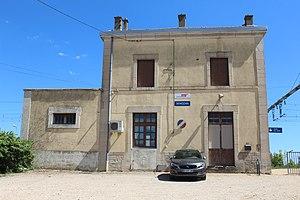
Gare de Senozan.
La gare de Senozan est une gare ferroviaire française de la ligne de Paris-Lyon à Marseille-Saint-Charles, située sur le territoire de la commune de Senozan, dans le département de Saône-et-Loire, en région Bourgogne-Franche-Comté.